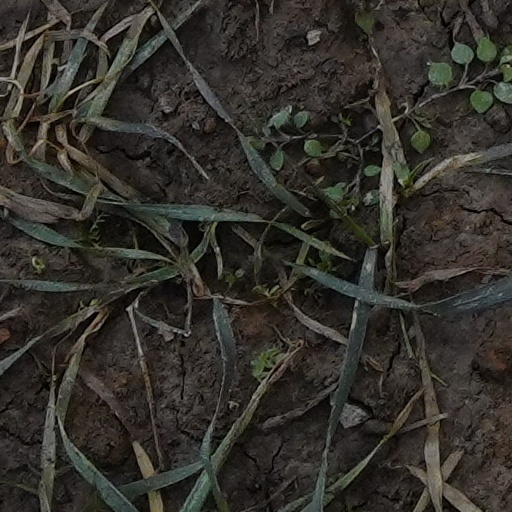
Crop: wheat